Paul Baloff

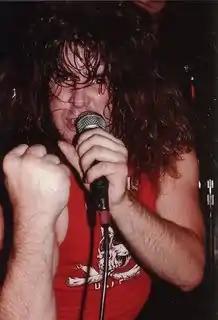

Paul Nicholas Baloff (April 25, 1960 – February 2, 2002) was an American singer, best known as the original lead vocalist of the thrash metal band Exodus. He was fired from Exodus shortly after the release of the band's 1985 debut album "Bonded by Blood", which is considered one of the most influential thrash metal albums of all time. He sang with various other bands before rejoining Exodus in 1997. Baloff died of a stroke in 2002.